Royal Navy

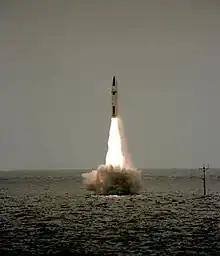
A Polaris missile is fired from the submerged British ballistic missile submarine on 9 June 1983

The Royal Navy played an historic role in several great global explorations of science and discovery. Beginning in the 18th century many great voyages were commissioned often in co-operation with the Royal Society, such as the Northwest Passage expedition of 1741. James Cook led three great voyages, with goals such as discovering Terra Australis, observing the Transit of Venus and searching for the elusive North-West Passage, these voyages are considered to have contributed to world knowledge and science. In the late 18th century, during a four year voyage Captain George Vancouver made detailed maps of the western coastline of North America.